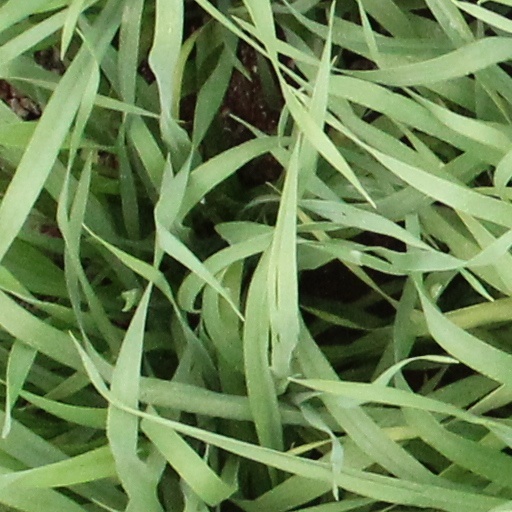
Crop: wheat